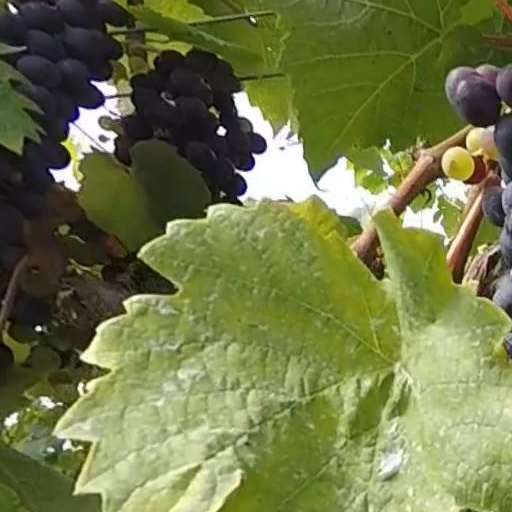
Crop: grape